Eutharic

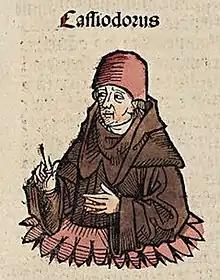
Cassiodorus (Woodcut from the "Nuremberg Chronicle", 1493).

In 498, as the Empire's nominal vice-regent in Italy, Theodoric had been granted the right to nominate the Western candidate for each year's consular pair. He was, however, bounded by a restriction: to select only a Roman citizen for the position. To advance Eutharic's standing in the world, Theodoric wished him to be made consul for the year 519. To get around the restriction, and as a favour to Theodoric, Justin himself nominated Eutharic.